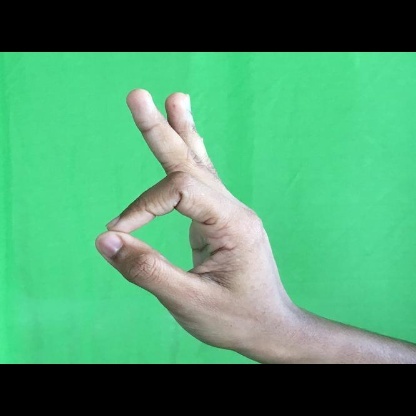
Mudra: Aralam